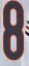
Number: 8